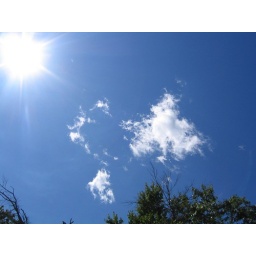
the only cloud in the sky over opus 40.